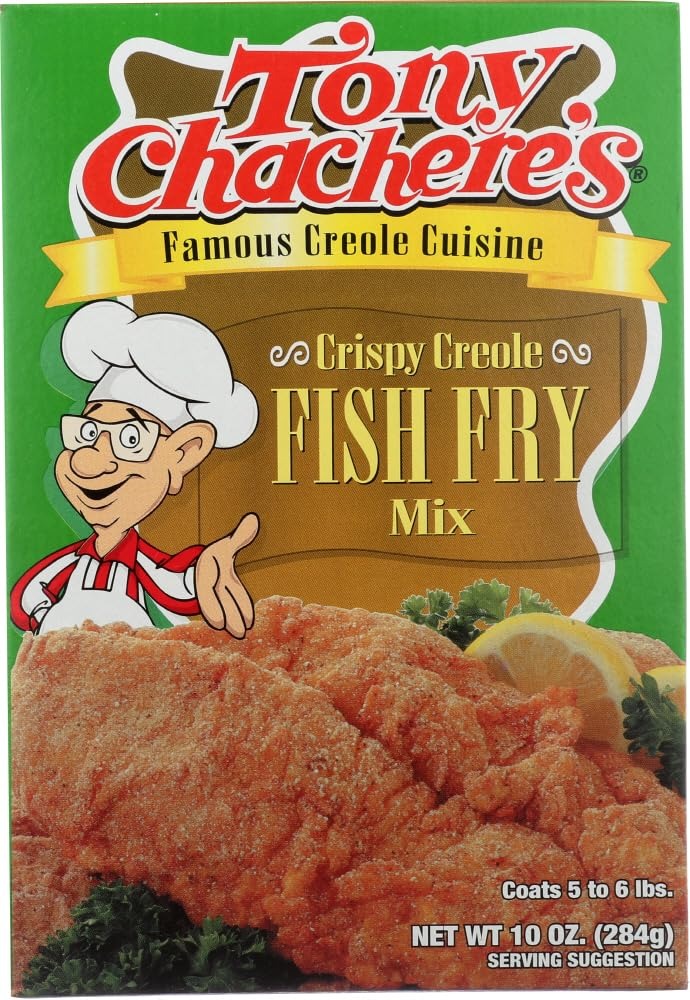
Item Name: Tony Chacheres Mix Fish Fry Crispy Creole
Value: 2.0
Unit: Count

Price: 2.56